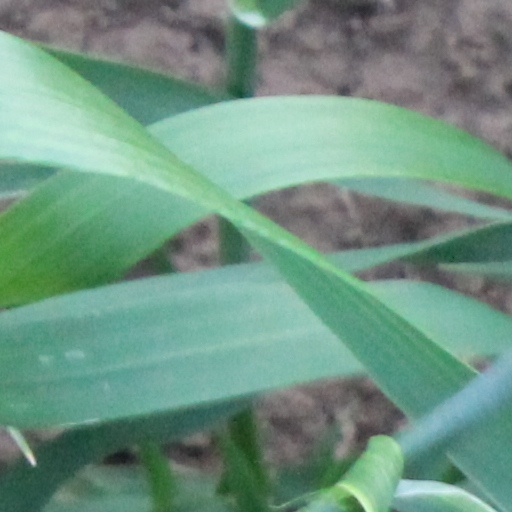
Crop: wheat